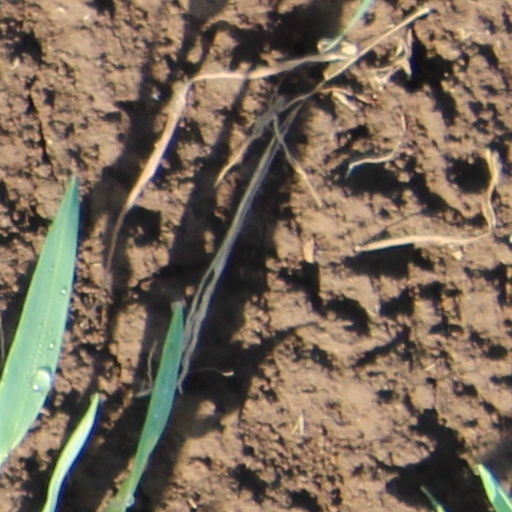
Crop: wheat